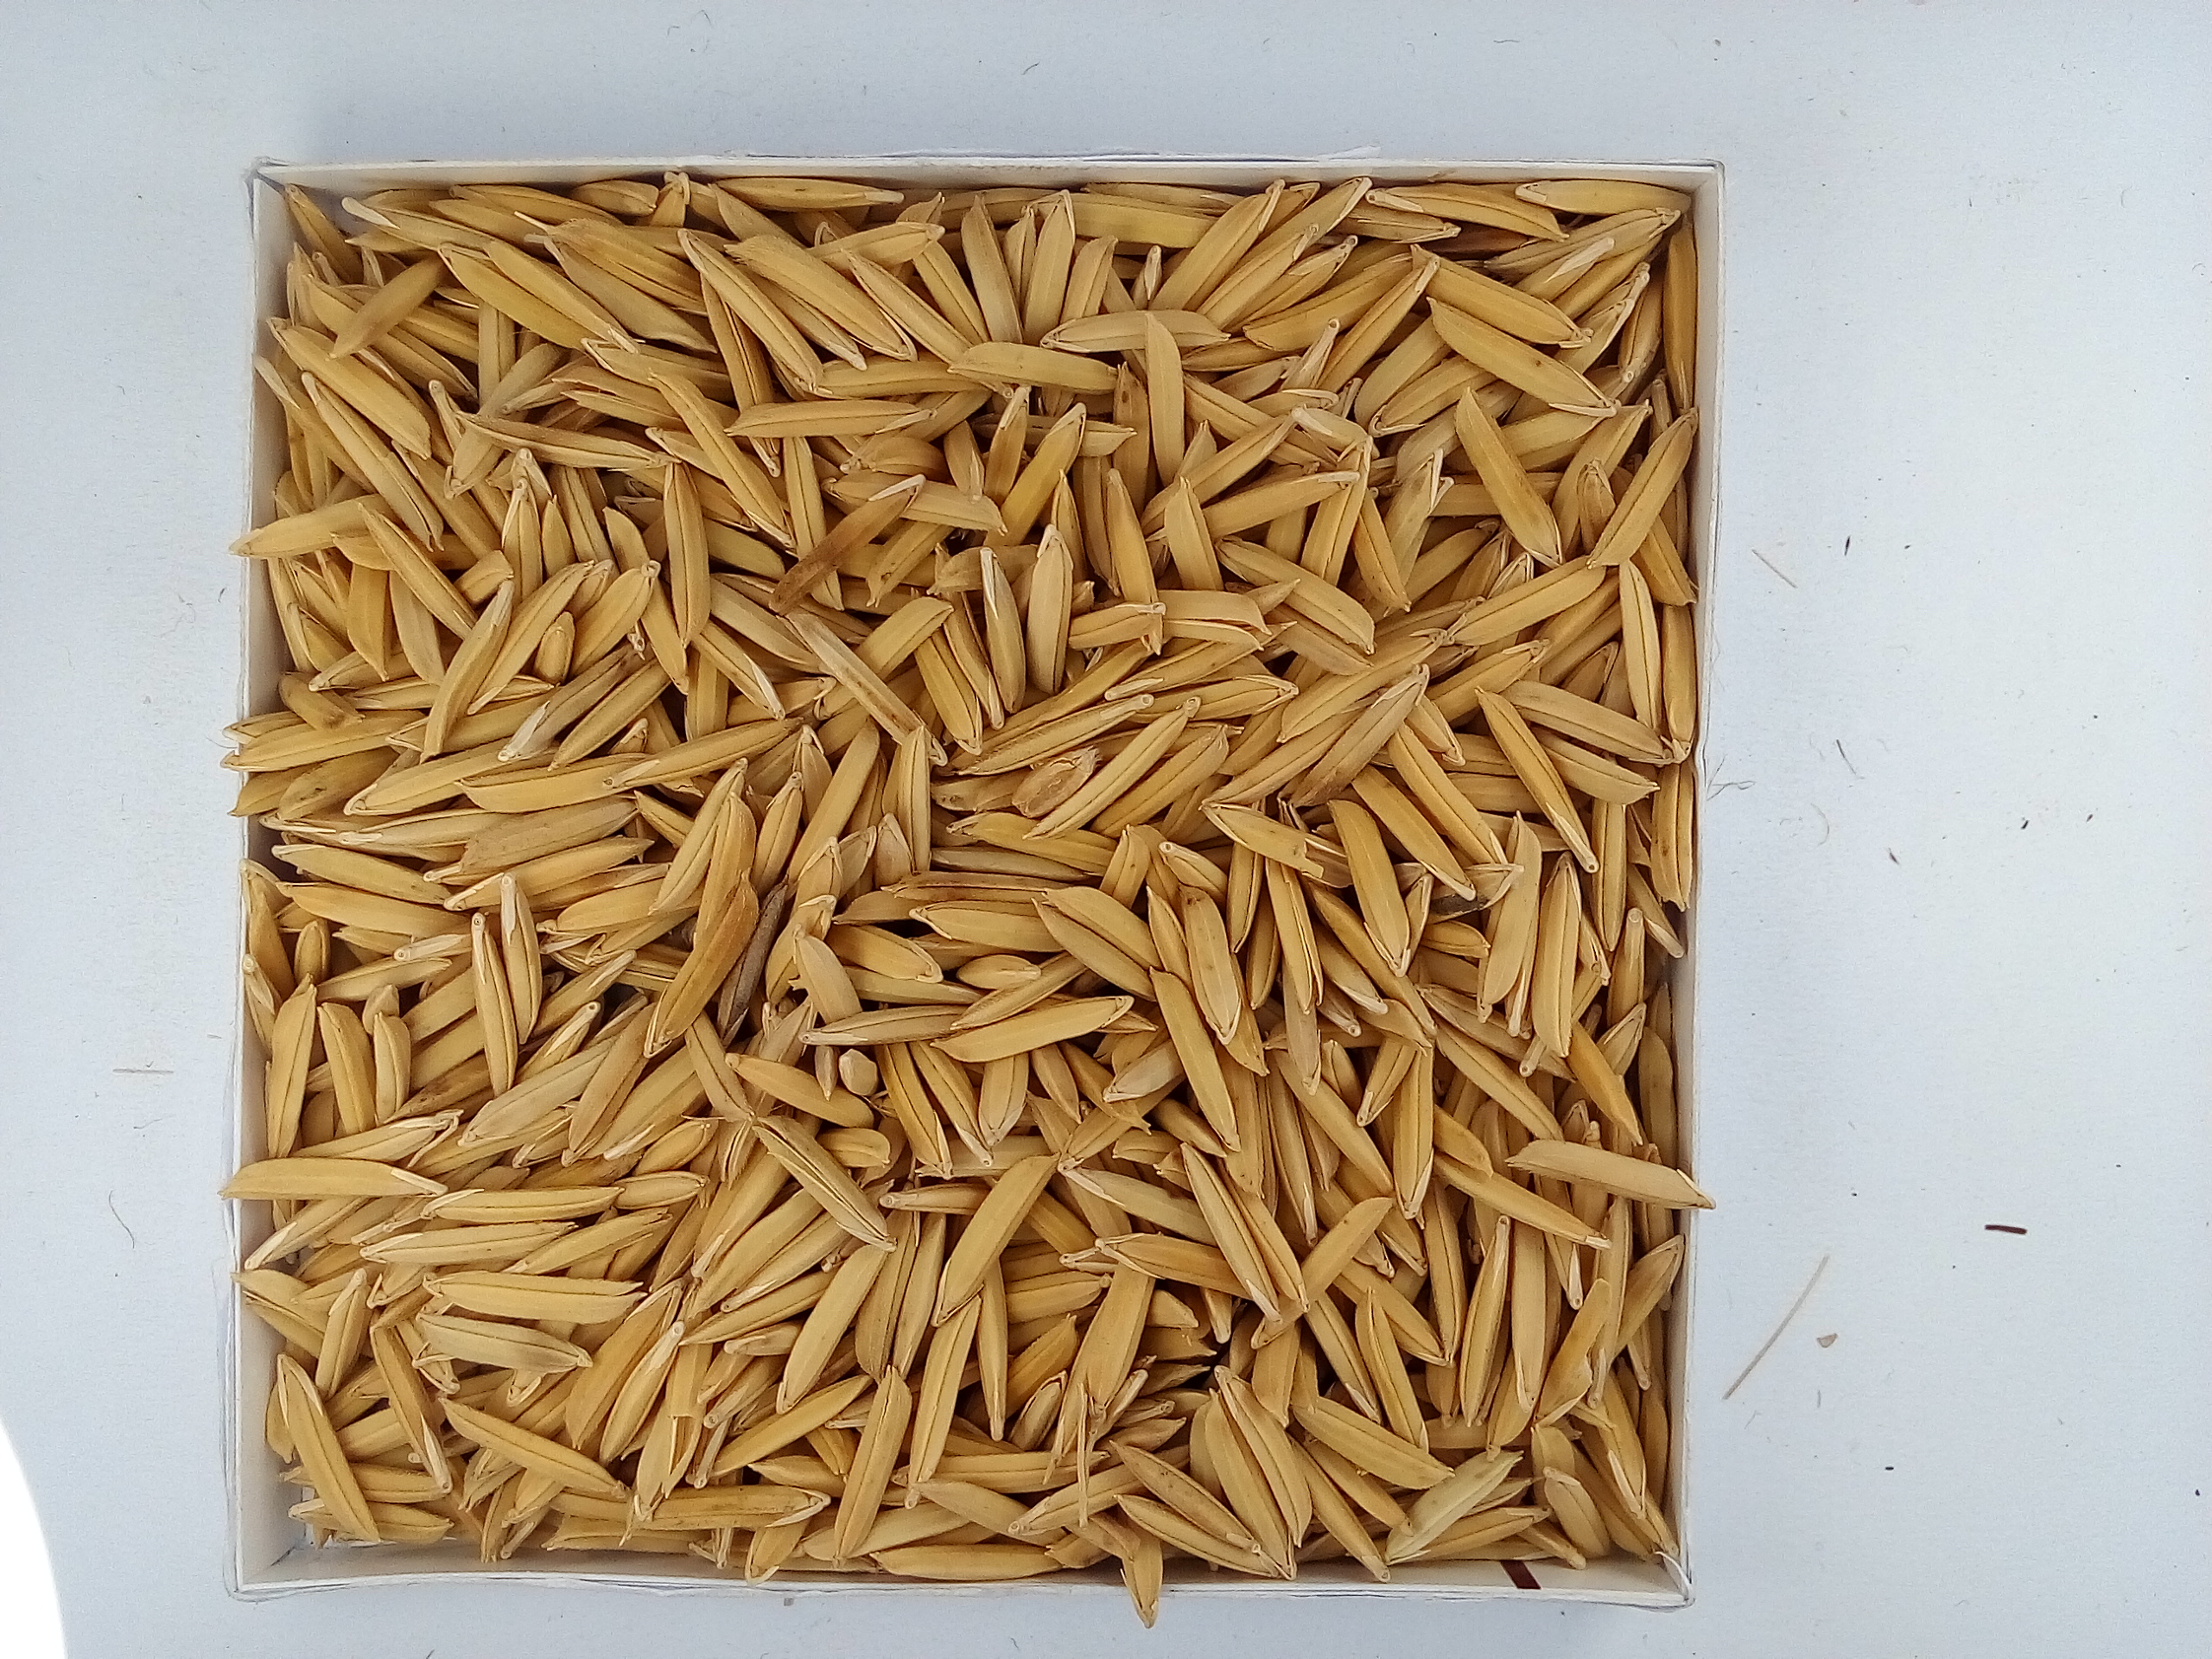
Rice seed variety: Unknown